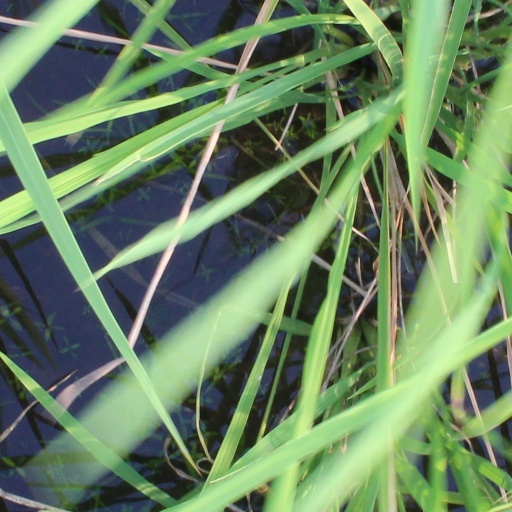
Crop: rice